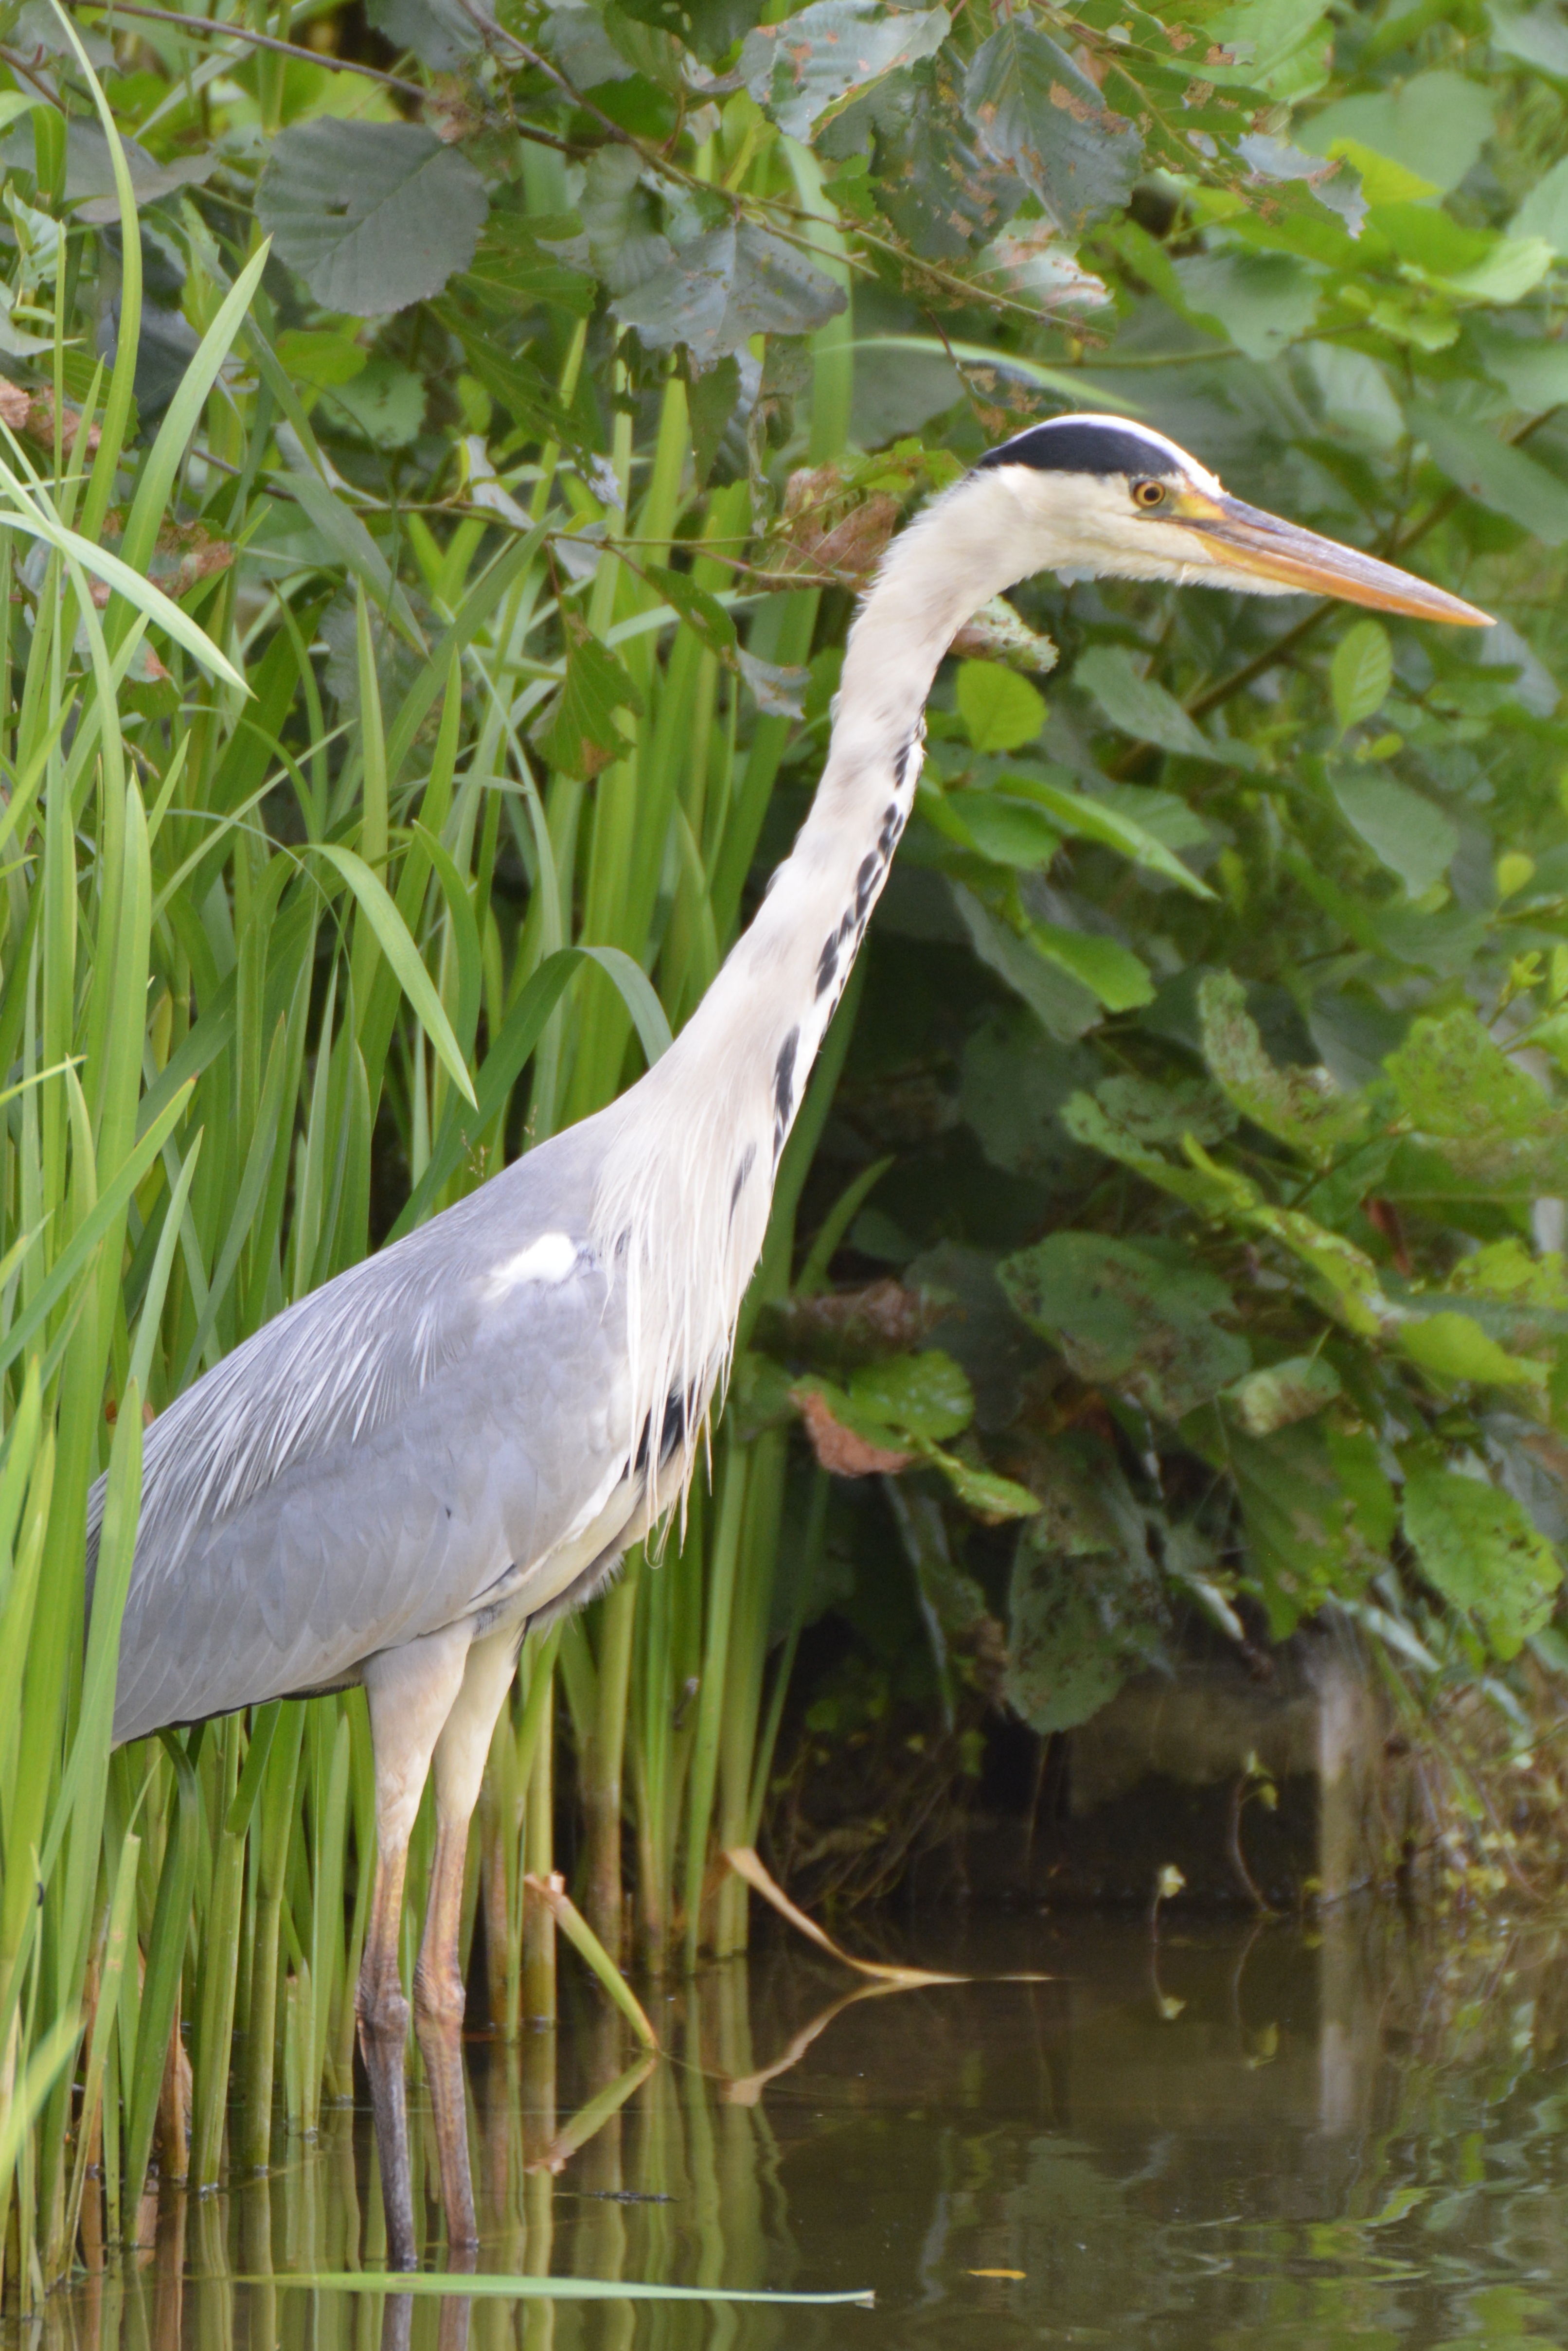
bird, wildlife, beak, fauna, wetland, vertebrate, egret, heron, pelecaniformes, great egret, babu, little blue heron